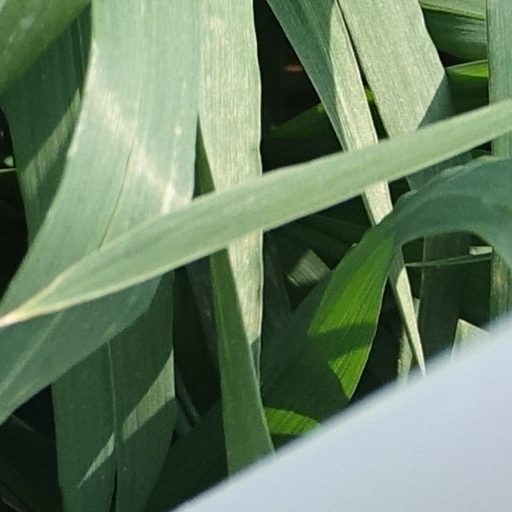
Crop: wheat